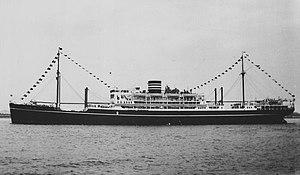
Cette liste dresse les plus grandes catastrophes maritimes pendant la Seconde Guerre mondiale au regard du nombre de victimes. Du fait de son contexte, une Seconde Guerre mondiale sanguinaire entachée de nombreux drames, ces catastrophes resteront longtemps quasi ignorées.